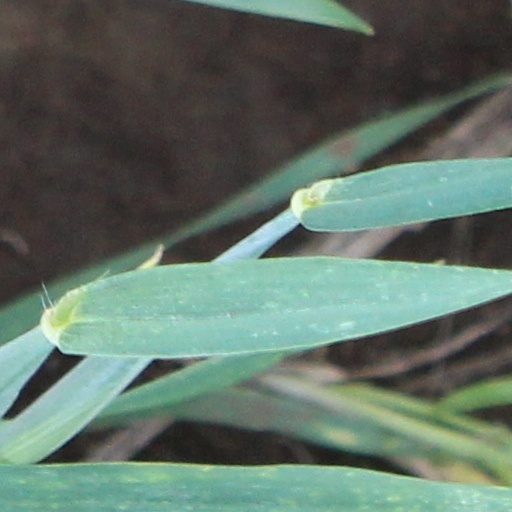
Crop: wheat